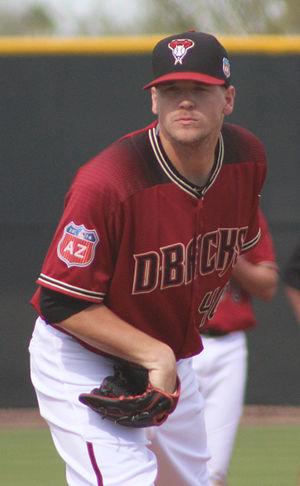
Andrew Gregory Chafin est un lanceur gaucher des Ligues majeures de baseball jouant avec les Diamondbacks de l'Arizona.